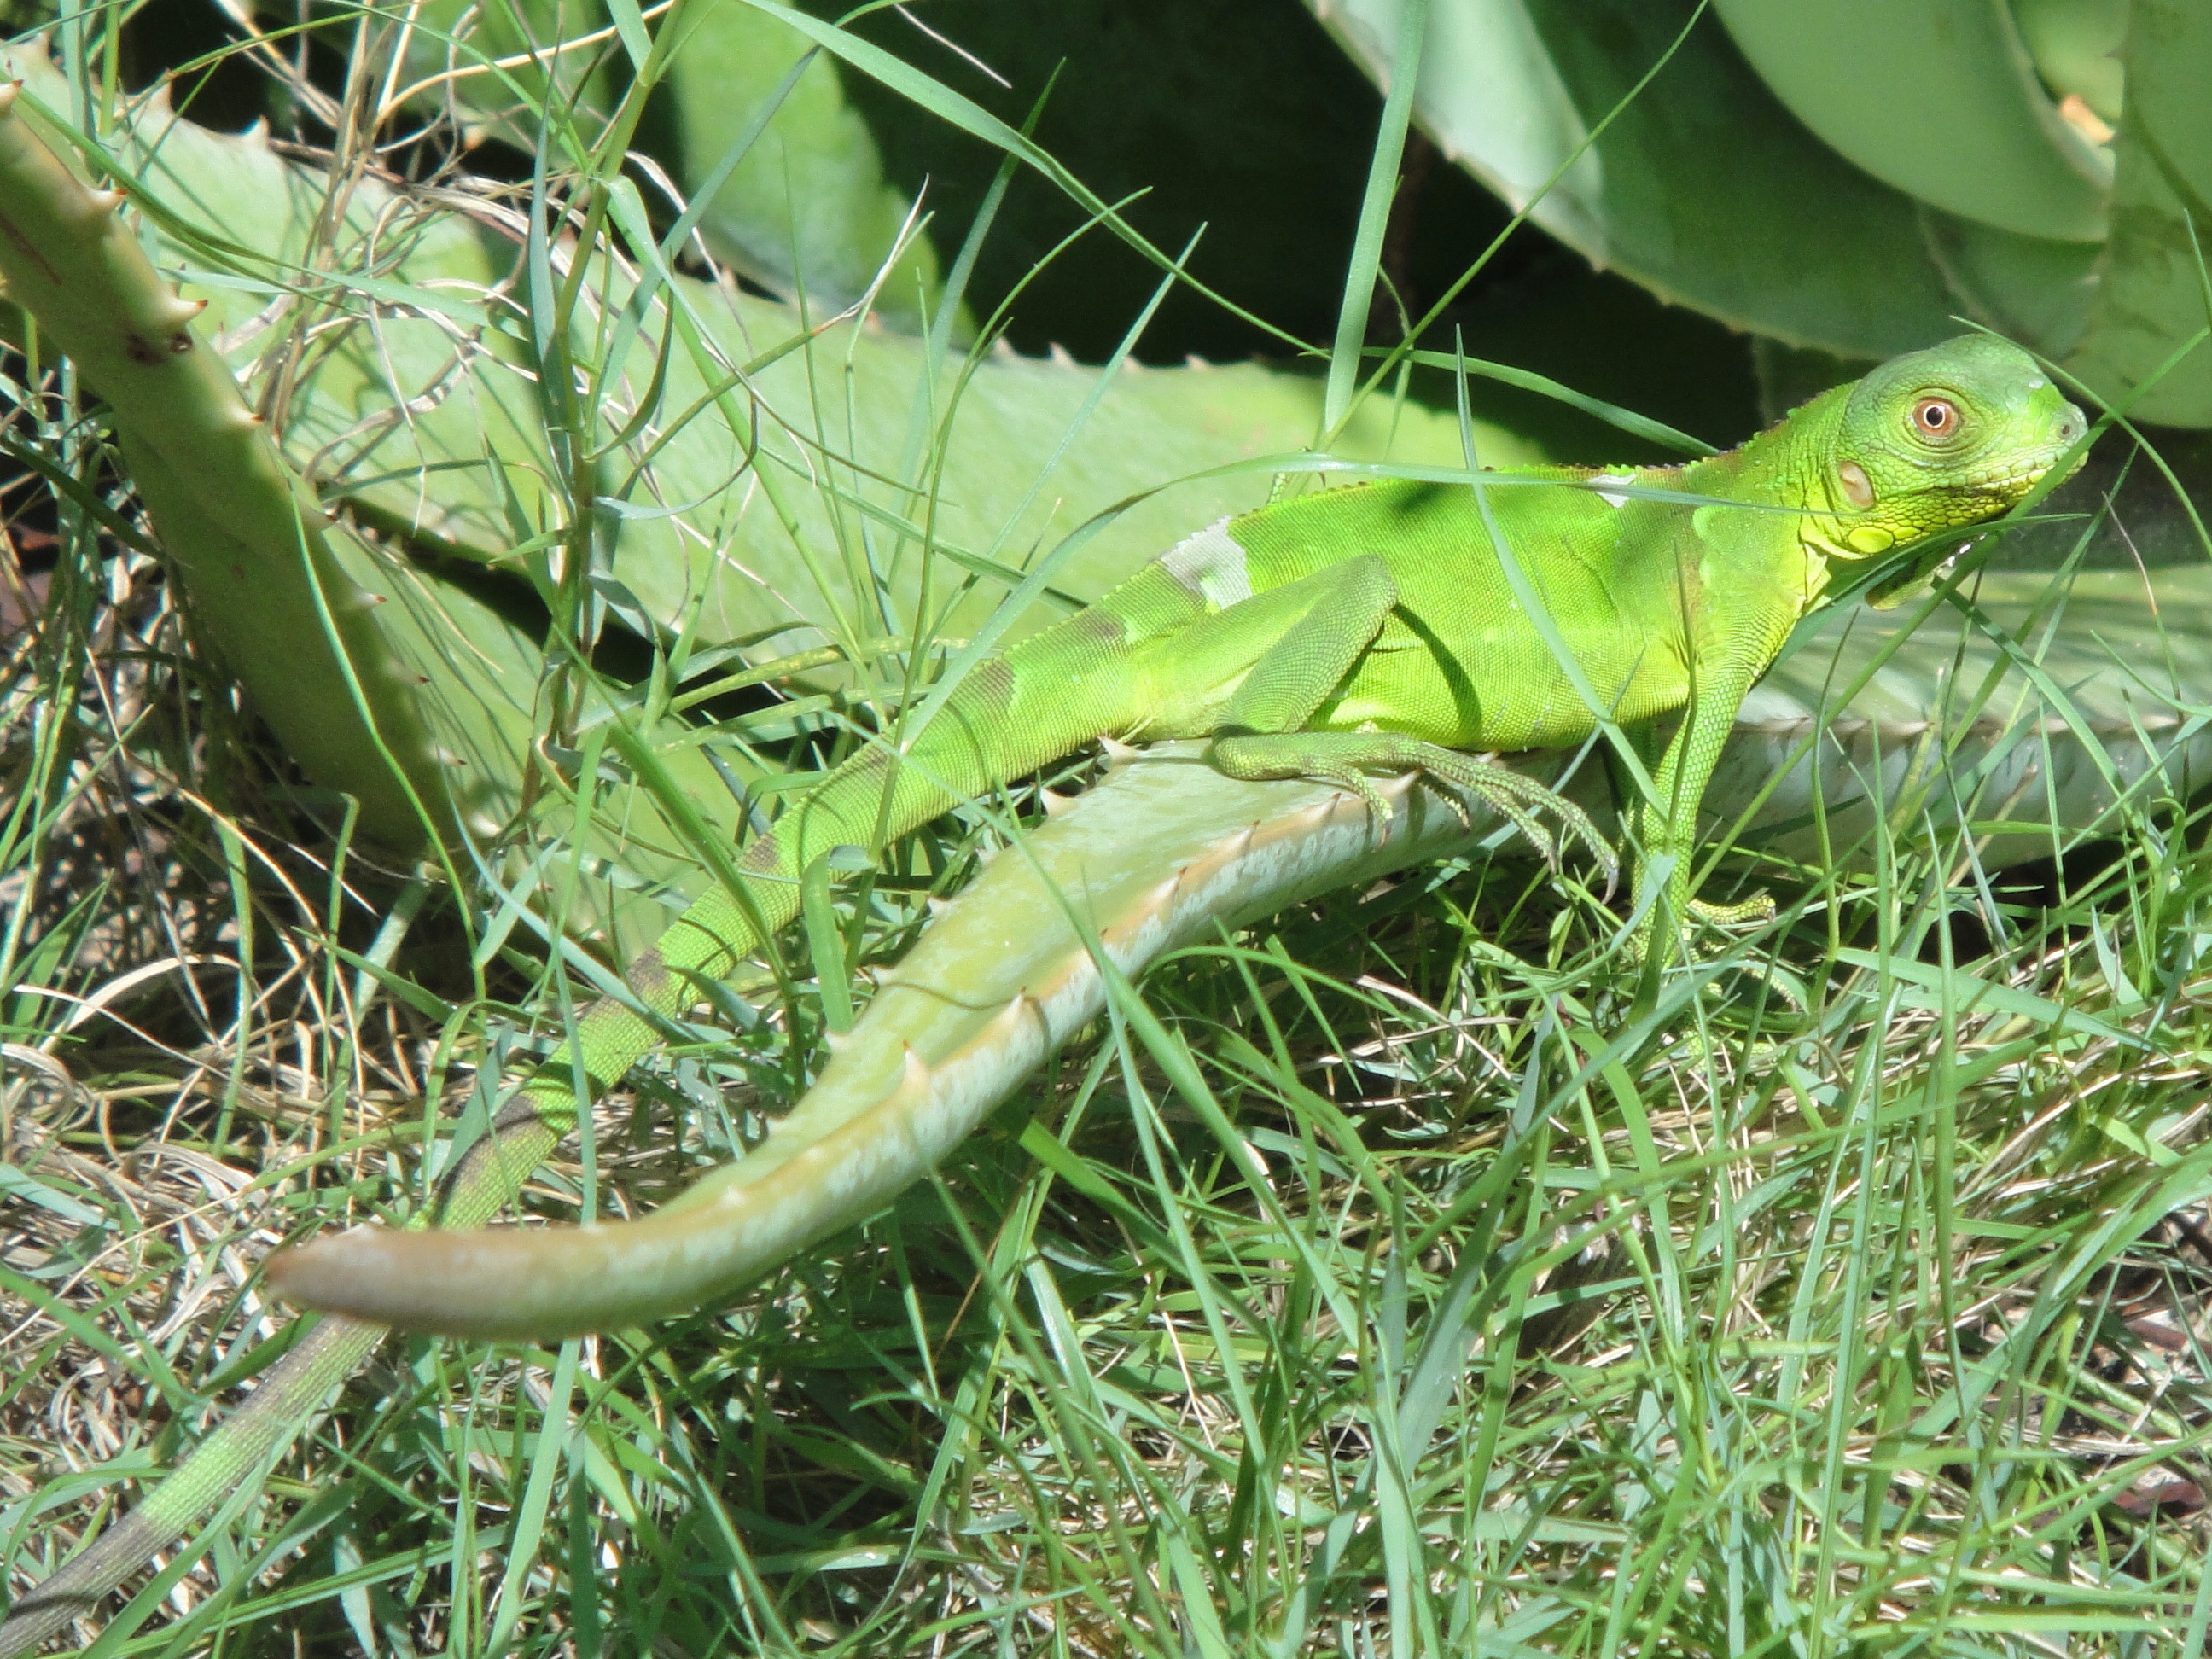
nature, animal, wildlife, green, jungle, insect, reptile, iguana, fauna, lizard, green lizard, beast, snake, bonaire, lacerta, netherlands antilles, dactyloidae, scaled reptile, lacertidae